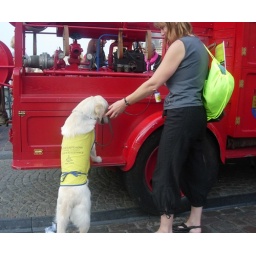
Alix is a female golden retriever and a service dog in training. Picture taken by her foster family.